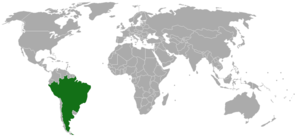
Anadenanthera colubrina est une espèce végétale de la famille des Fabacées. Cet arbre atteint 12 à 15 mètres de hauteur et le tronc mesure 50 cm de diamètre. Il apprécie les sols riches, sableux ou argileux.